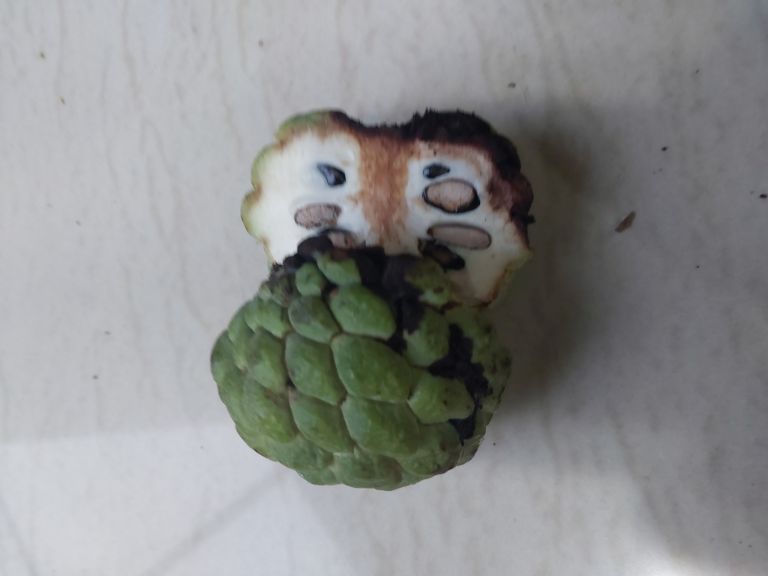
Disease label: Diplodia Rot